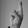
ASL letter: R